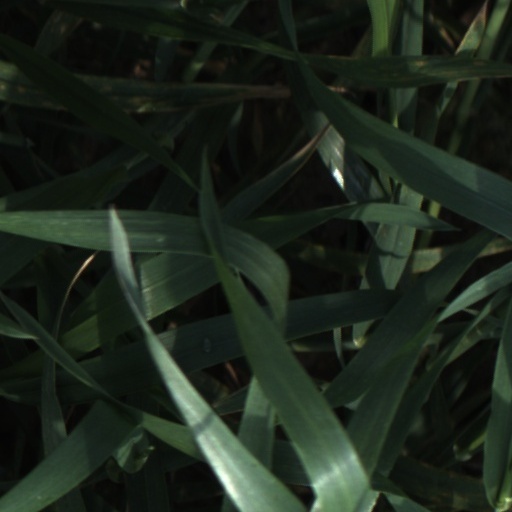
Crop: wheat